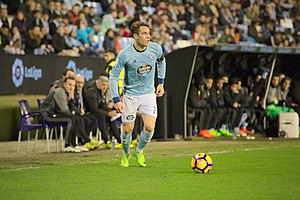
Hugo Mallo Novegil est un footballeur espagnol, né le 22 juin 1991 à Marín. Il évolue au poste d'arrière droit ou de milieu de terrain.